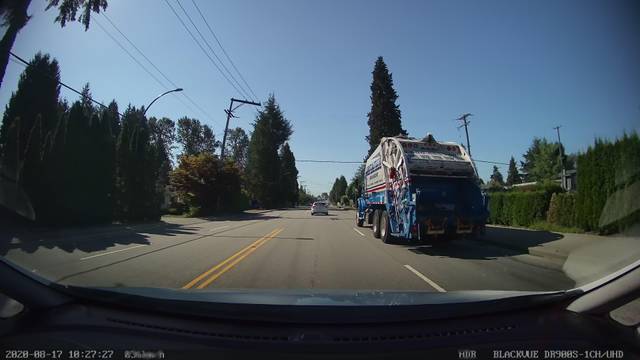
Region: Canada
Coordinates: 49.265, -122.756